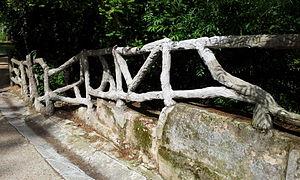
Paris 14e arrondissement - Parc Montsouris - balustrade en ciment faux-bois
Cléo de 5 à 7 est un film français réalisé par Agnès Varda et sorti en 1962.